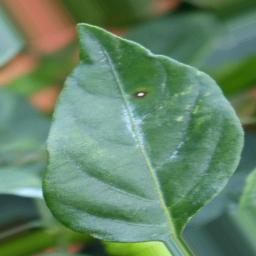
Label: cercospora